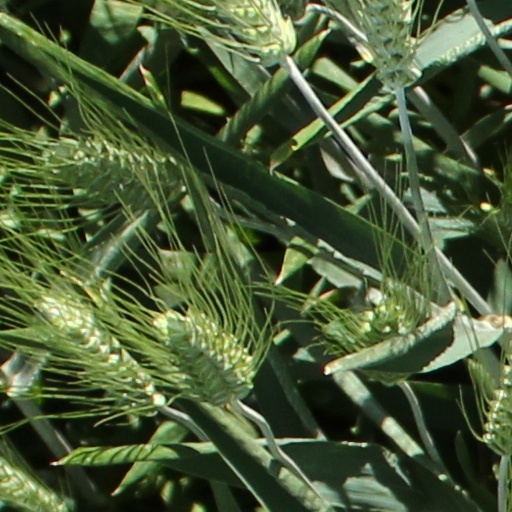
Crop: wheat